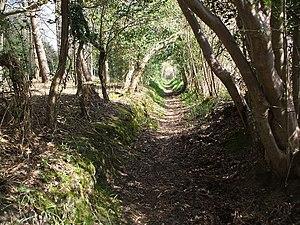
Boldre est un village et une paroisse civile du district de New Forest dans le Hampshire. Il est situé à l'intérieur du parc national New Forest, près de la rivière Lymington et se trouve à environ trois kilomètres au nord de la ville de Lymington.